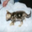
Label: cat